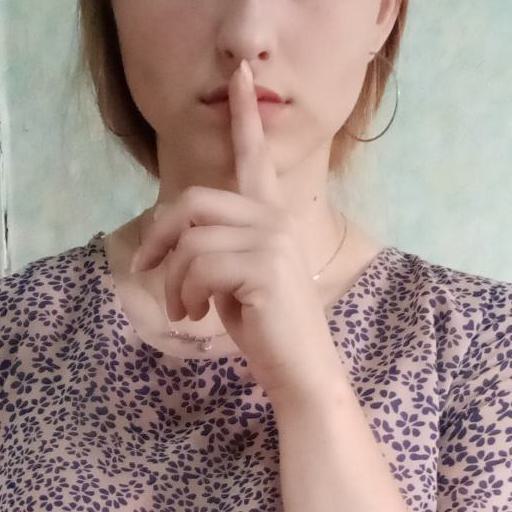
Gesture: mute